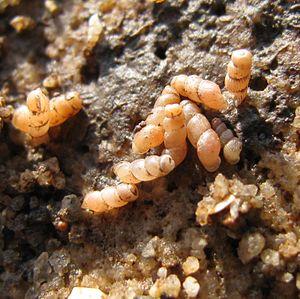
Groupe de Truncatella subcylindrica à la face inférieure d'une pierre
Truncatella subcylindrica est un petit gastéropode prosobranche habitant la partie haute des estrans marins et appartenant à la famille des Truncatellidae.